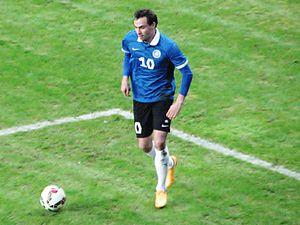
Sergei Zenjov, né le 20 avril 1989 à Pärnu en Estonie, est un footballeur international estonien, issu de la minorité russe.